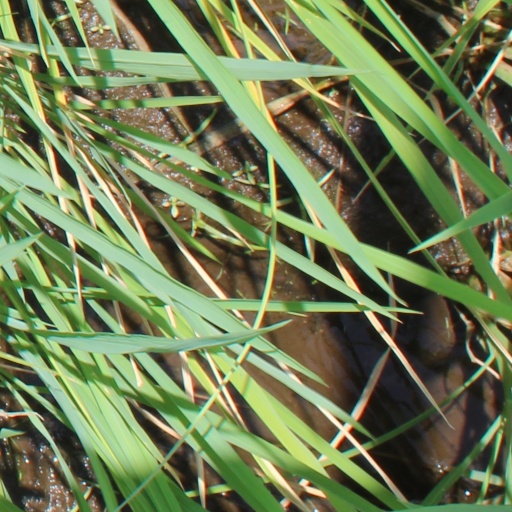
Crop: rice